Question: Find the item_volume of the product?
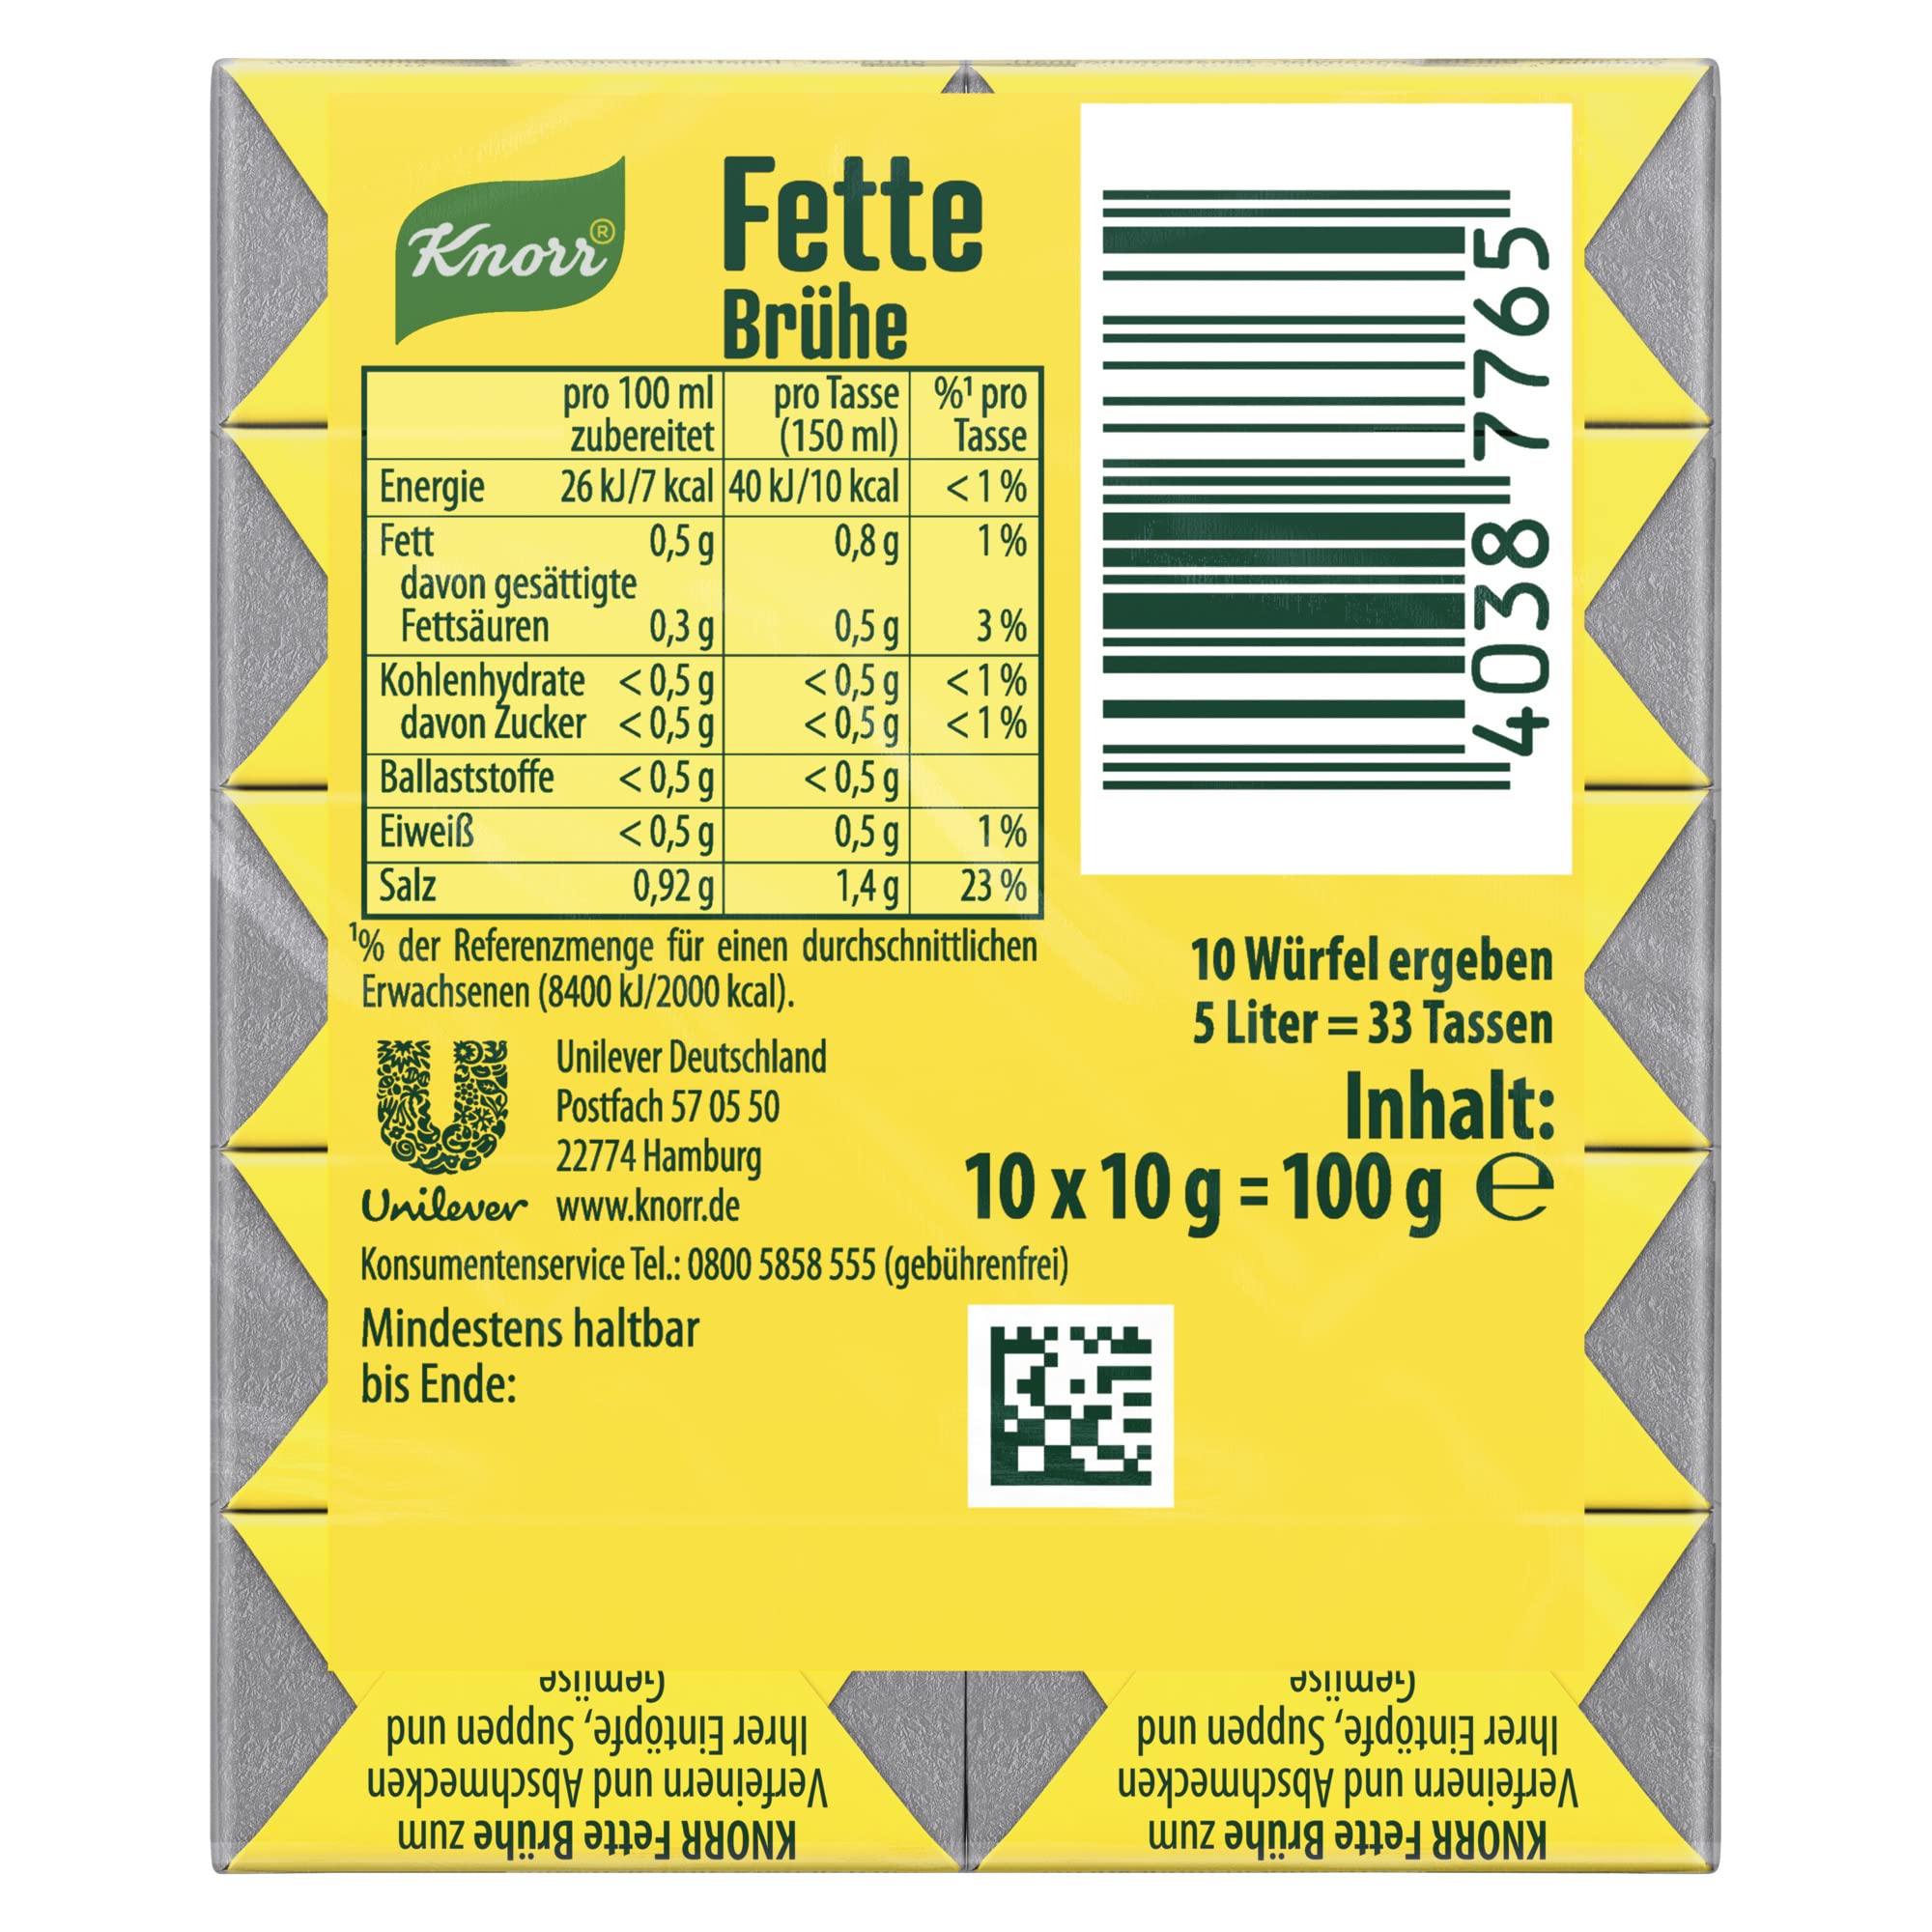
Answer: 150.0 millilitre